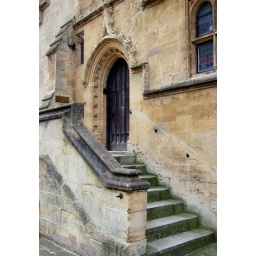
....the side door of the old building of Bristol Library. And yes, it is not in use anymore.Bristol, UK